Statue of Edward Jenner, London

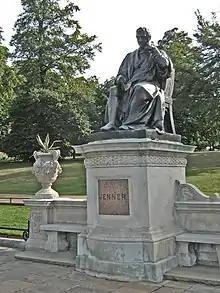
The statue in 2009

A statue of Edward Jenner, the physician, scientist and pioneer of the world's first vaccine, is located in Kensington Gardens in London. A work of the sculptor William Calder Marshall, the bronze was originally unveiled by Albert, Prince Consort in Trafalgar Square on 17 May 1858, before being moved to its present location in 1862. It is a Grade II listed building.